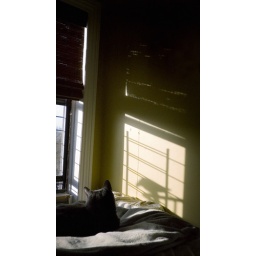
A bird landed on our fire escape. Janey laid there eyeing its shadow cast upon the bedroom wall...